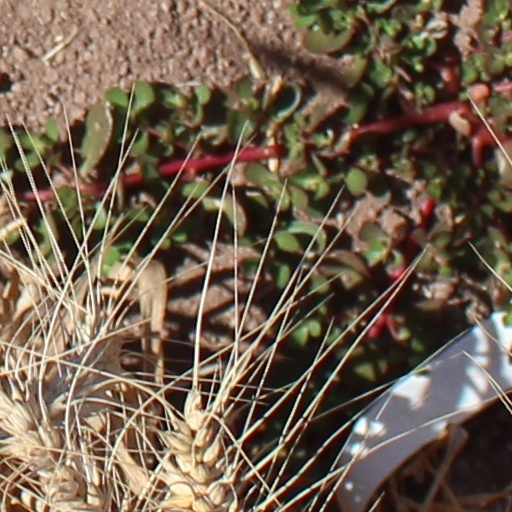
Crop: wheat